20-złoty note

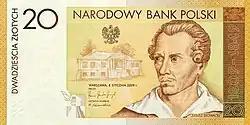
The 200th birthday anniversary of Juliusz Słowacki commemorative banknote by the NBP

The 200th birth anniversary of Juliusz Słowacki, a Polish poet and playwright, one of the most eminent authors of the Romanticism in Poland, has been commemorated by the National Bank of Poland by issuance of a collector banknote worth 20 złotych. The banknote was put into circulation on 23 September 2009.